National Capital Region (India)

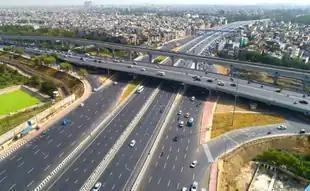
Section of Delhi Meerut Expressway

For regional logistic transportation both Eastern Dedicated Freight Corridor and Western Dedicated Freight Corridor will pass through Delhi NCR. Sites like Meerut and Dadri are planned to be proposed logistic hub.